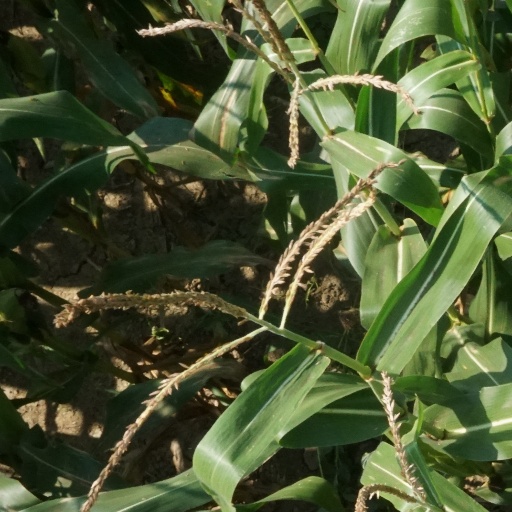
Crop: maize; corn